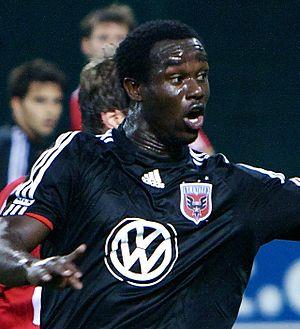
Francis Doe Forkey, né le 25 décembre 1985 à Monrovia, est un joueur de football professionnel libérien évoluant au poste d'attaquant.